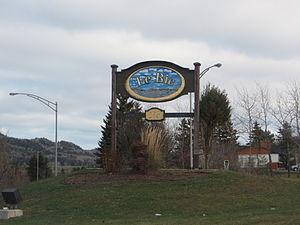
Bienvenue à Le Bic
Le Bic est un village situé dans la région administrative du Bas-Saint-Laurent au Québec. Il s'agit d'un district de la ville de Rimouski depuis 2009. Avant cela, Le Bic formait une municipalité distincte. Lors du recensement de 2006, la population était de 2 946 habitants.